Allan McLane

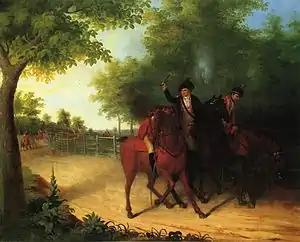
James Peale's painting of encounter between Allan McLane and British dragoons

McLane served in the Continental Army during the Revolutionary War. In 1775, he was a volunteer in the Battle of Great Bridge near Norfolk, Virginia, where the Virginia militia repelled a British assault. He was one of the first American officers to suspect Benedict Arnold's loyalty. He joined Caesar Rodney's Delaware regiment as a lieutenant, and fought at the battles of Long Island, White Plains, Princeton, and Monmouth.